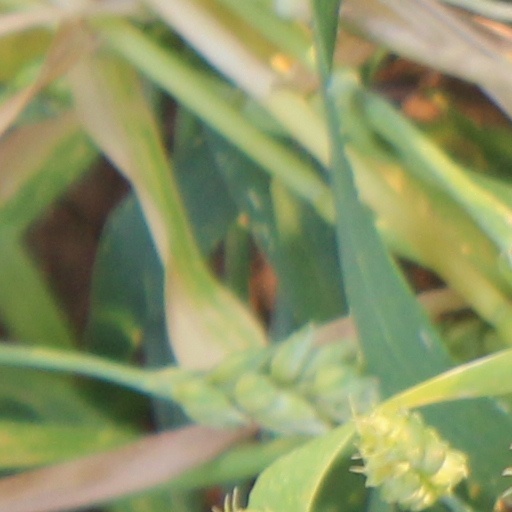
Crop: wheat